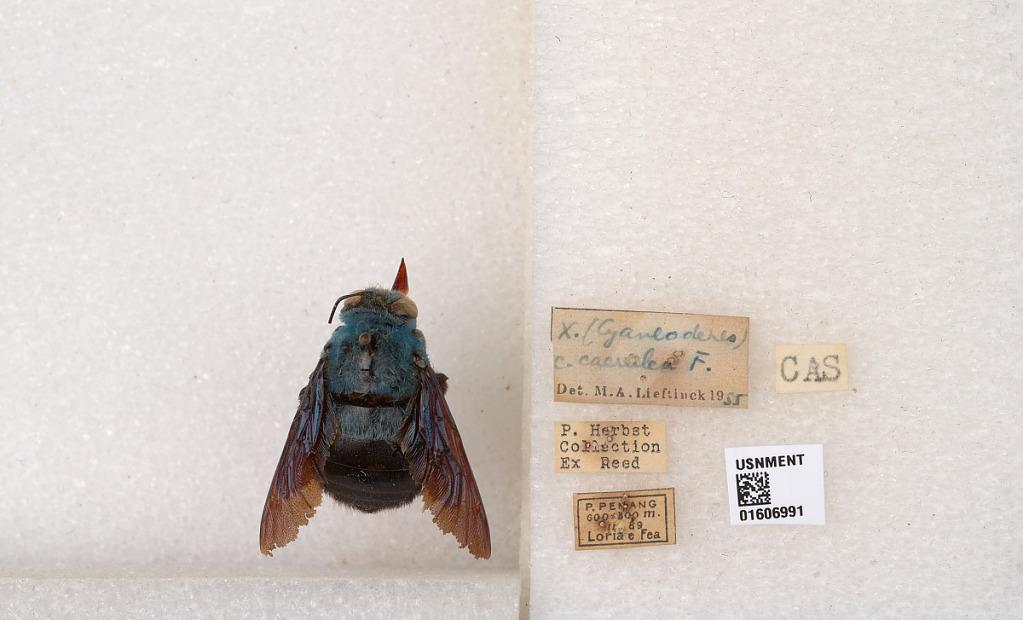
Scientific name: Xylocopa (Koptortosoma) caerulea (Fabricius)
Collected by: Loria & Fea
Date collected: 1889-2-1
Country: Malaysia
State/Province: Penang
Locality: P. Penang
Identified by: Lieftinck, M.